Question: What is the animal eating?
Tambaya: Me dabbar take ci?
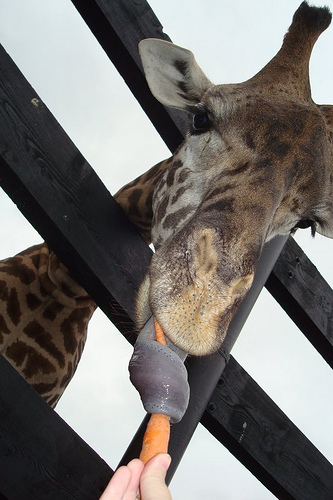
Answer: A carrot.
Amsa: Karas.